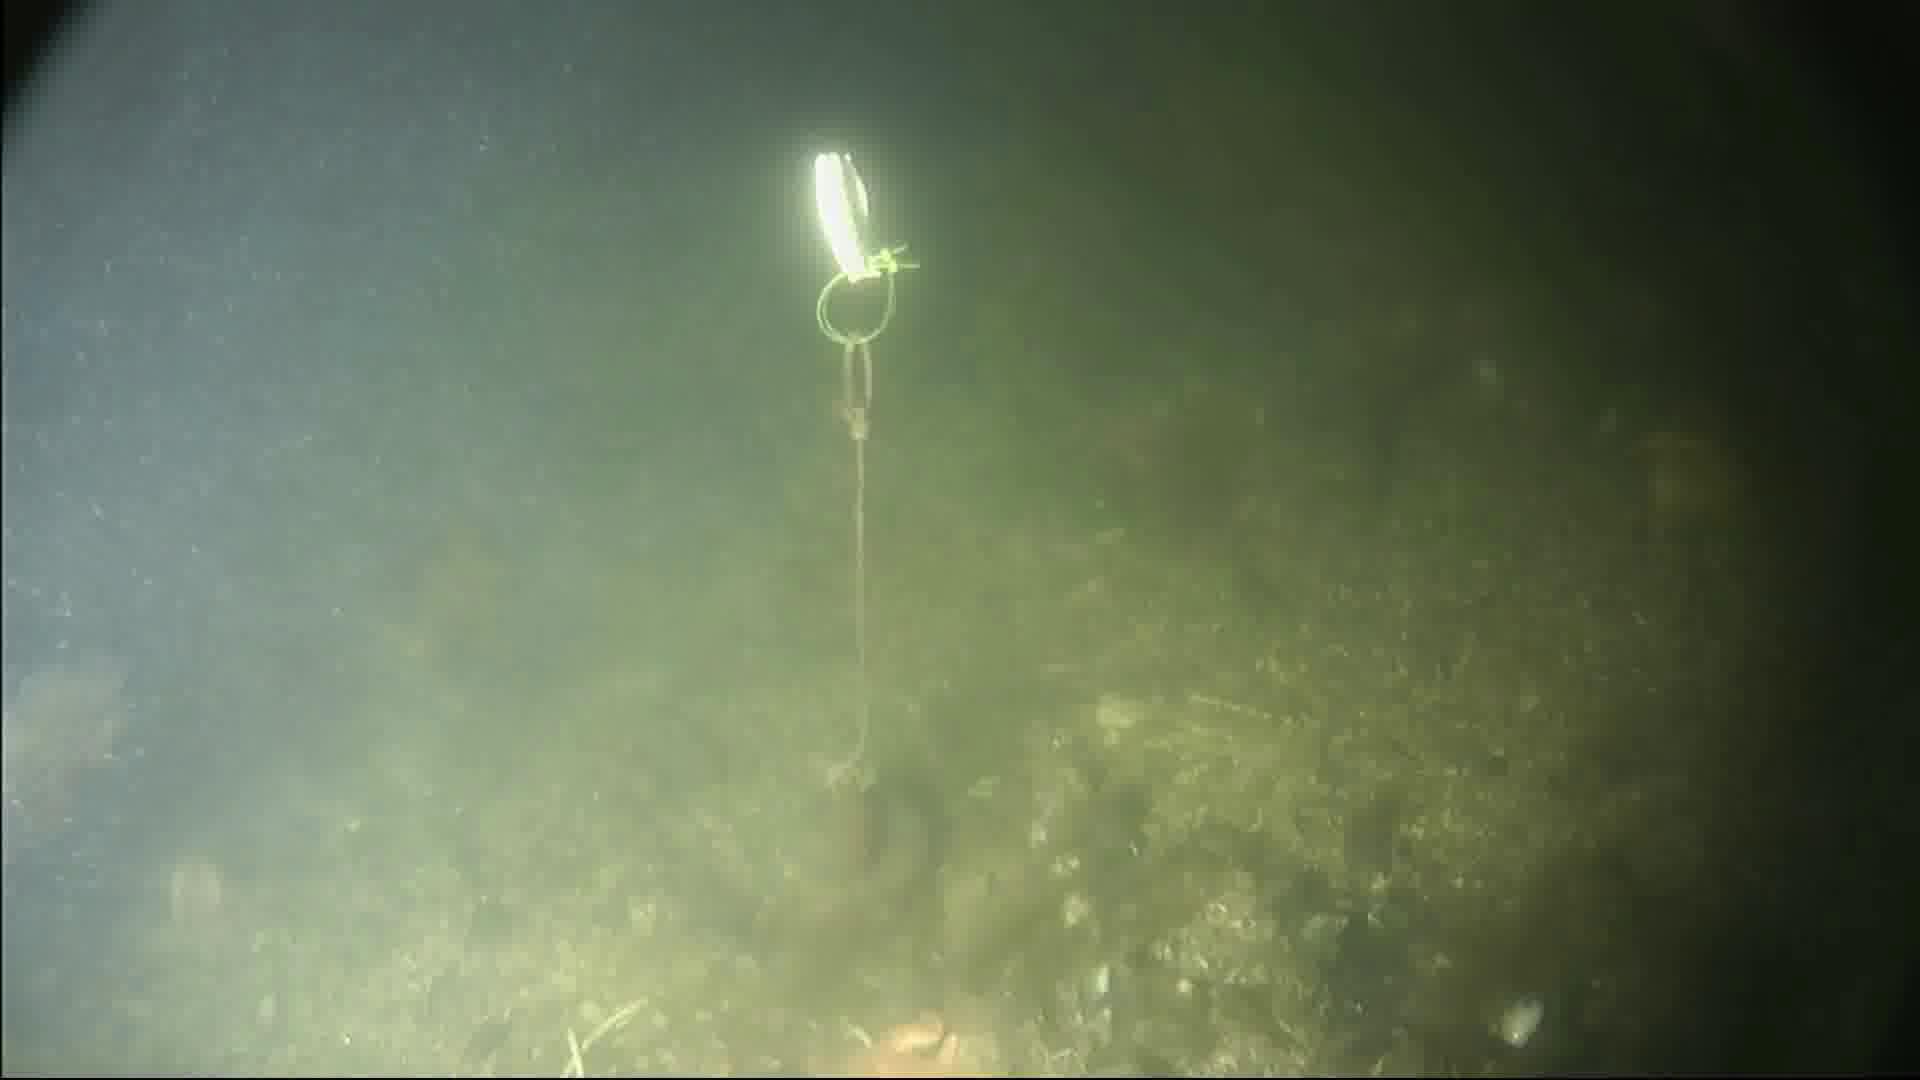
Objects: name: fish
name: crab
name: starfish